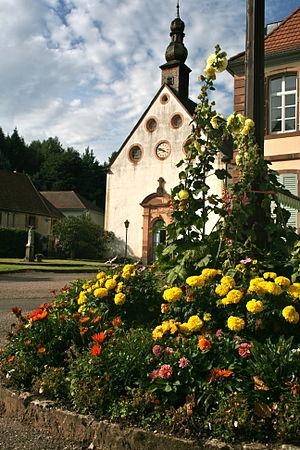
Les Manufactures de glaces et verres de Saint-Quirin, Cirey et Monthermé sont une société anonyme d’actionnariat familial regroupant plusieurs verreries spécialisées dans le verre à vitre et la miroiterie. Principal concurrent de la Manufacture des Glaces de Saint-Gobain, les deux manufactures fusionnent en 1858.
L'ancienne verrerie de Lettenbach est située dans un hameau de la commune de Saint-Quirin en Moselle.
Cet article recense les monuments historiques de la Moselle, en France.